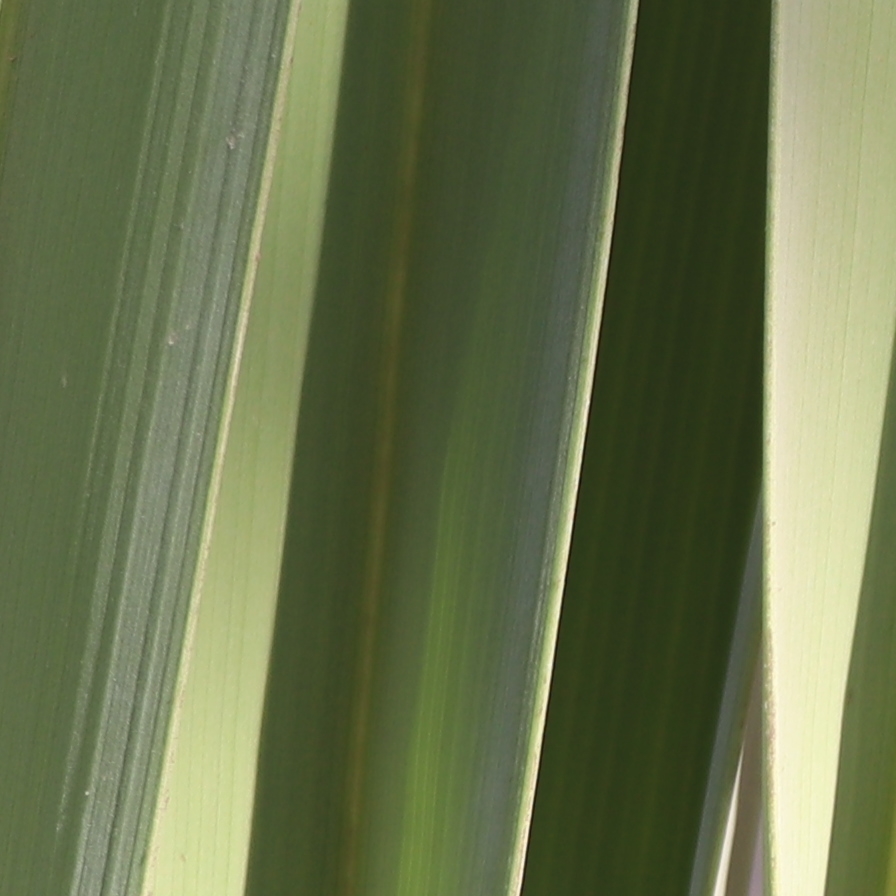
Label: Healthy